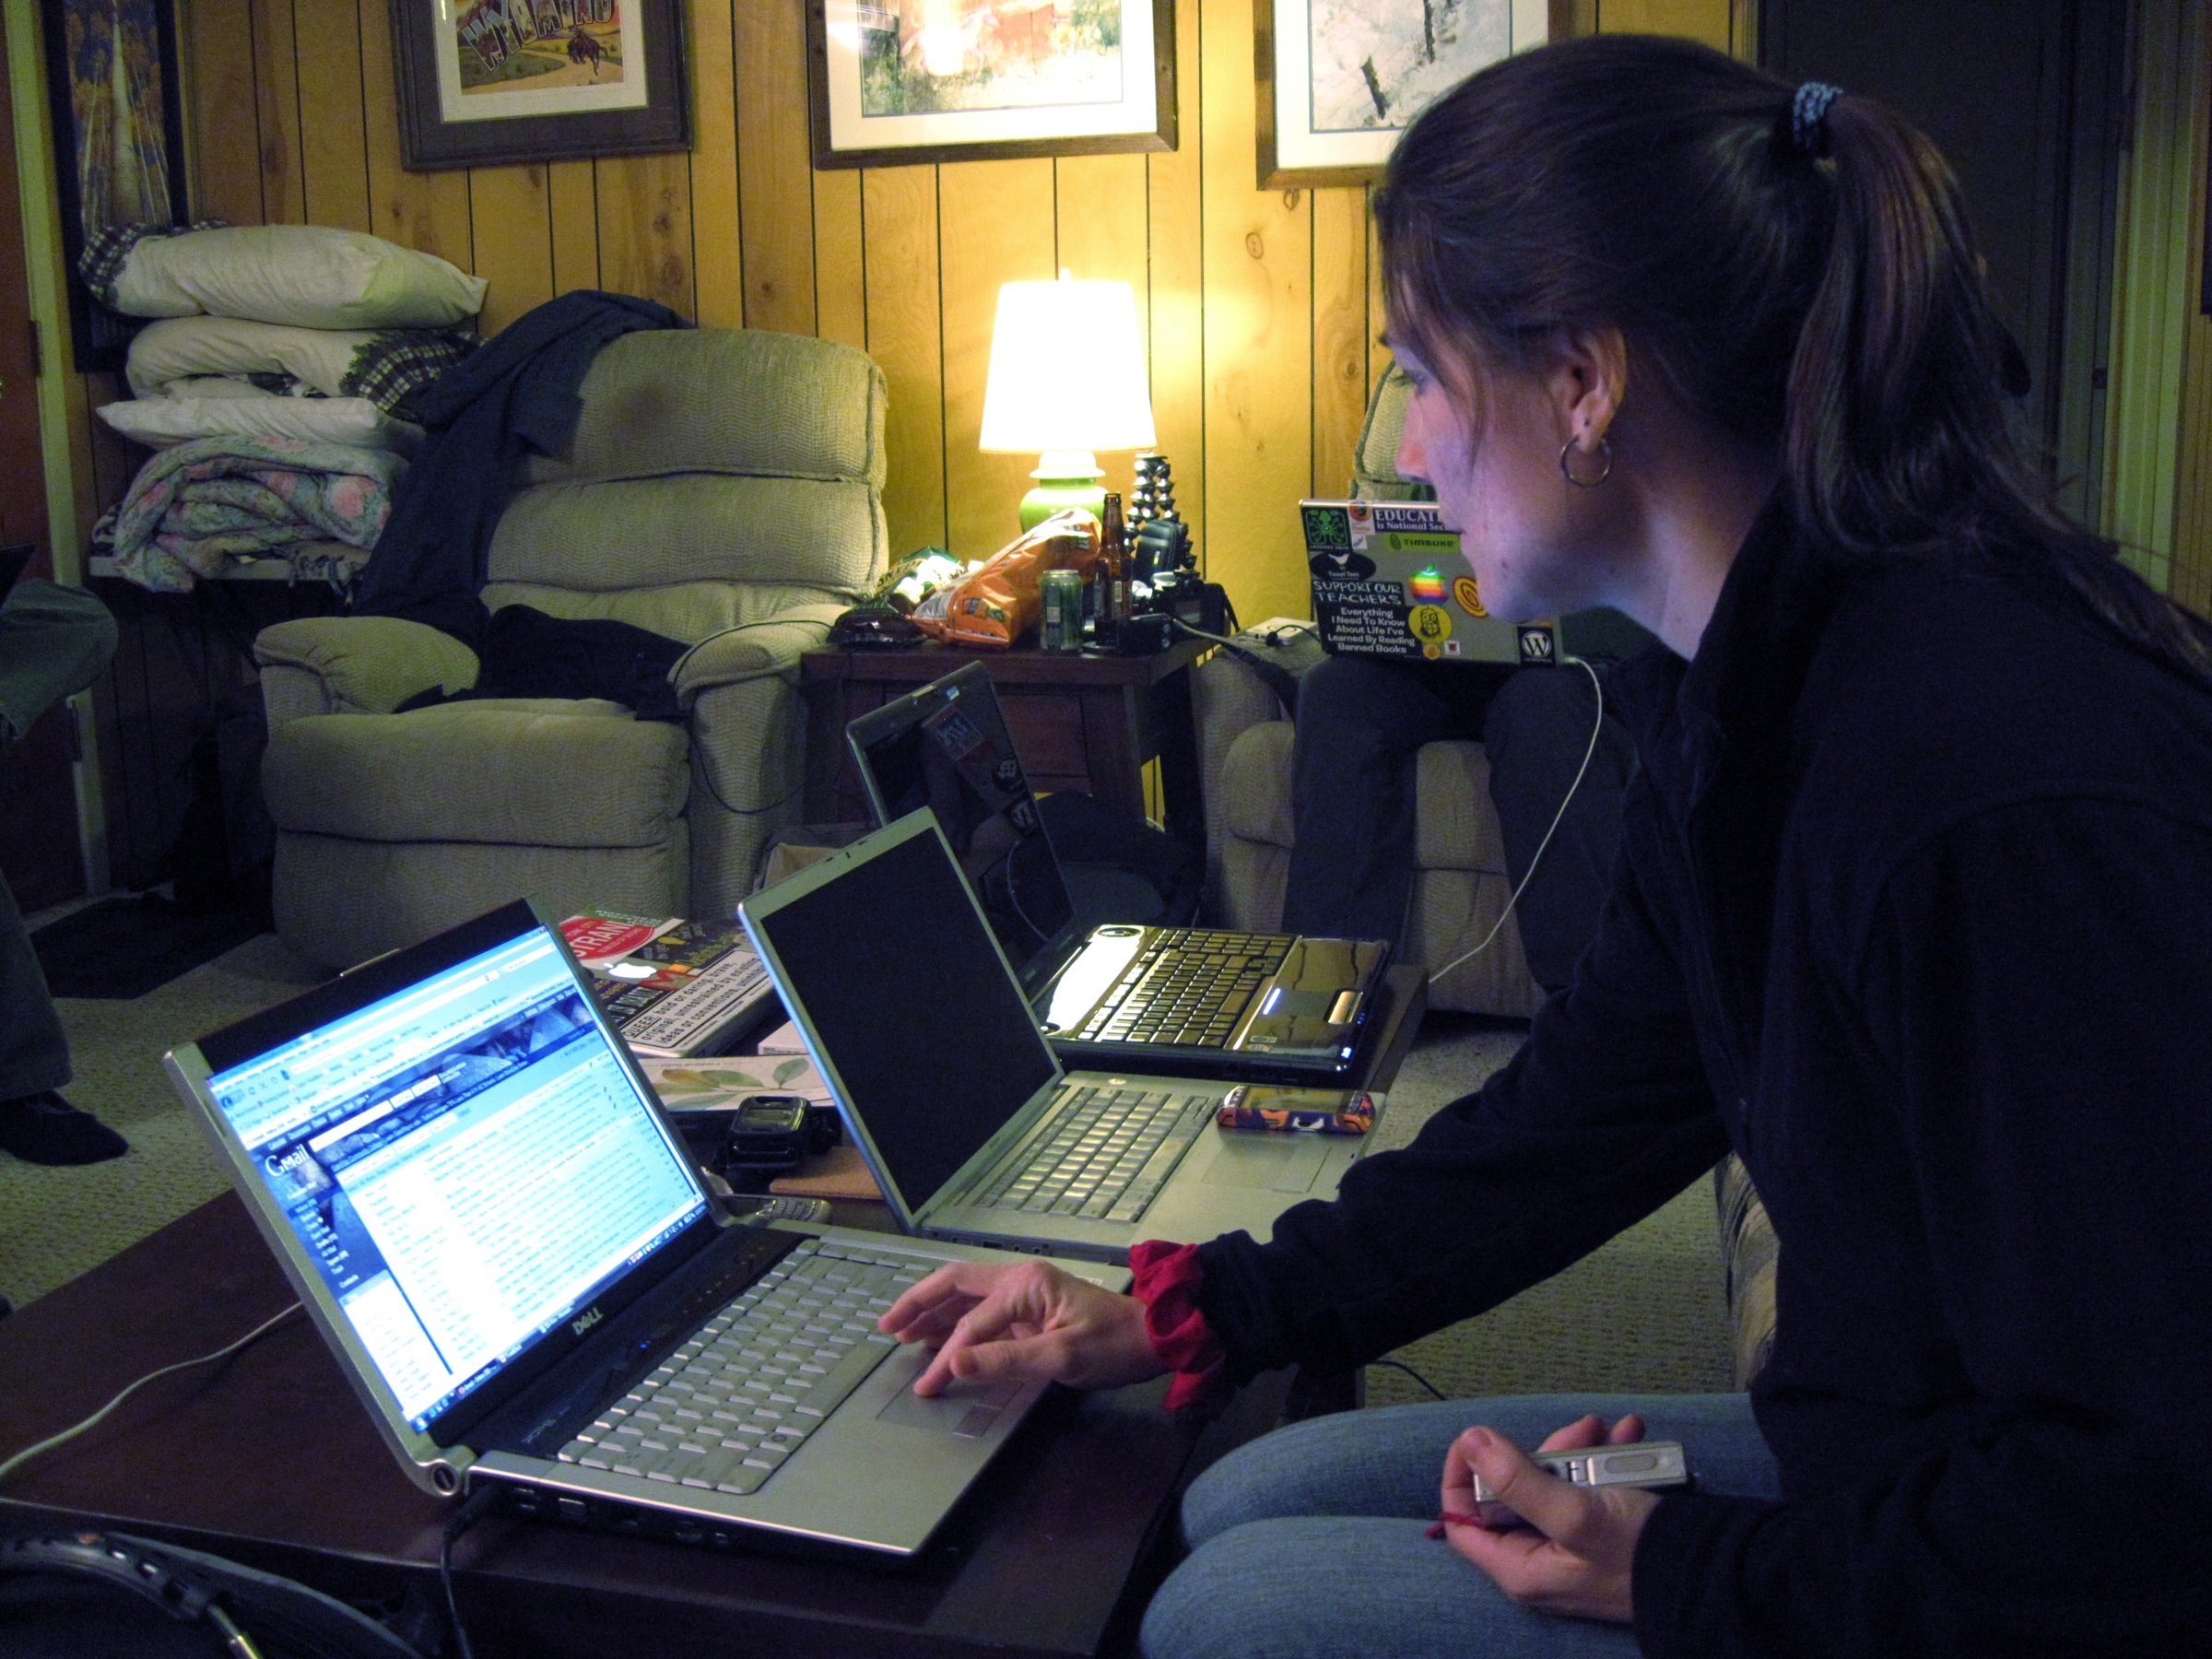
person, conversation, cybersalonaz